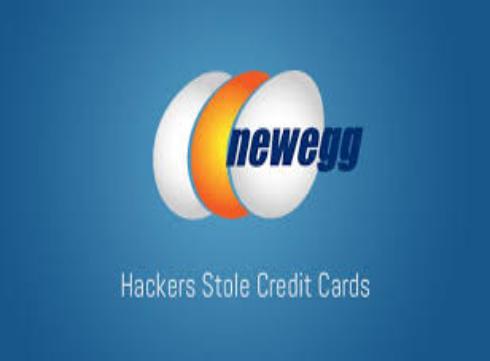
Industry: Others